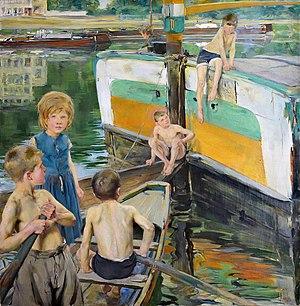
Enfants de mariniers
Clémentine-Hélène Dufau, née à Quinsac le 18 août 1869, et morte à Paris le 18 mars 1937, est une artiste peintre, affichiste et illustratrice française.